Luiz Cané

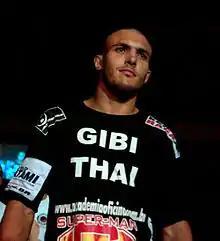

Luiz Arthuro Cané Jr. (born 2 April 1981) is a Brazilian mixed martial artist currently competing in the Light Heavyweight division. A professional competitor since 2005, Cané has formerly competed for the UFC.